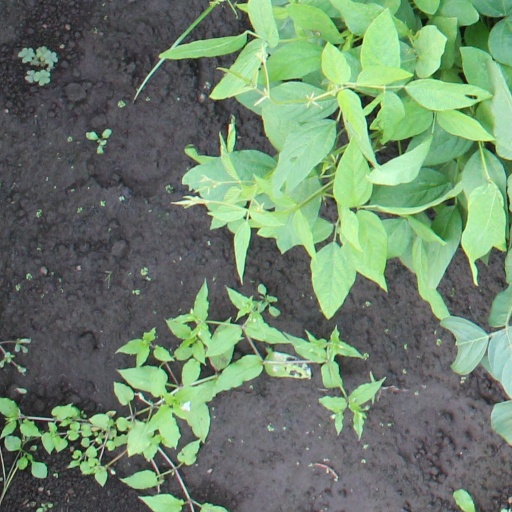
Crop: soybean